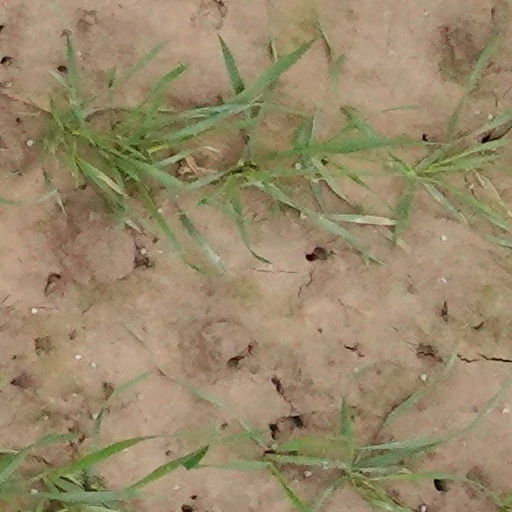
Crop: wheat